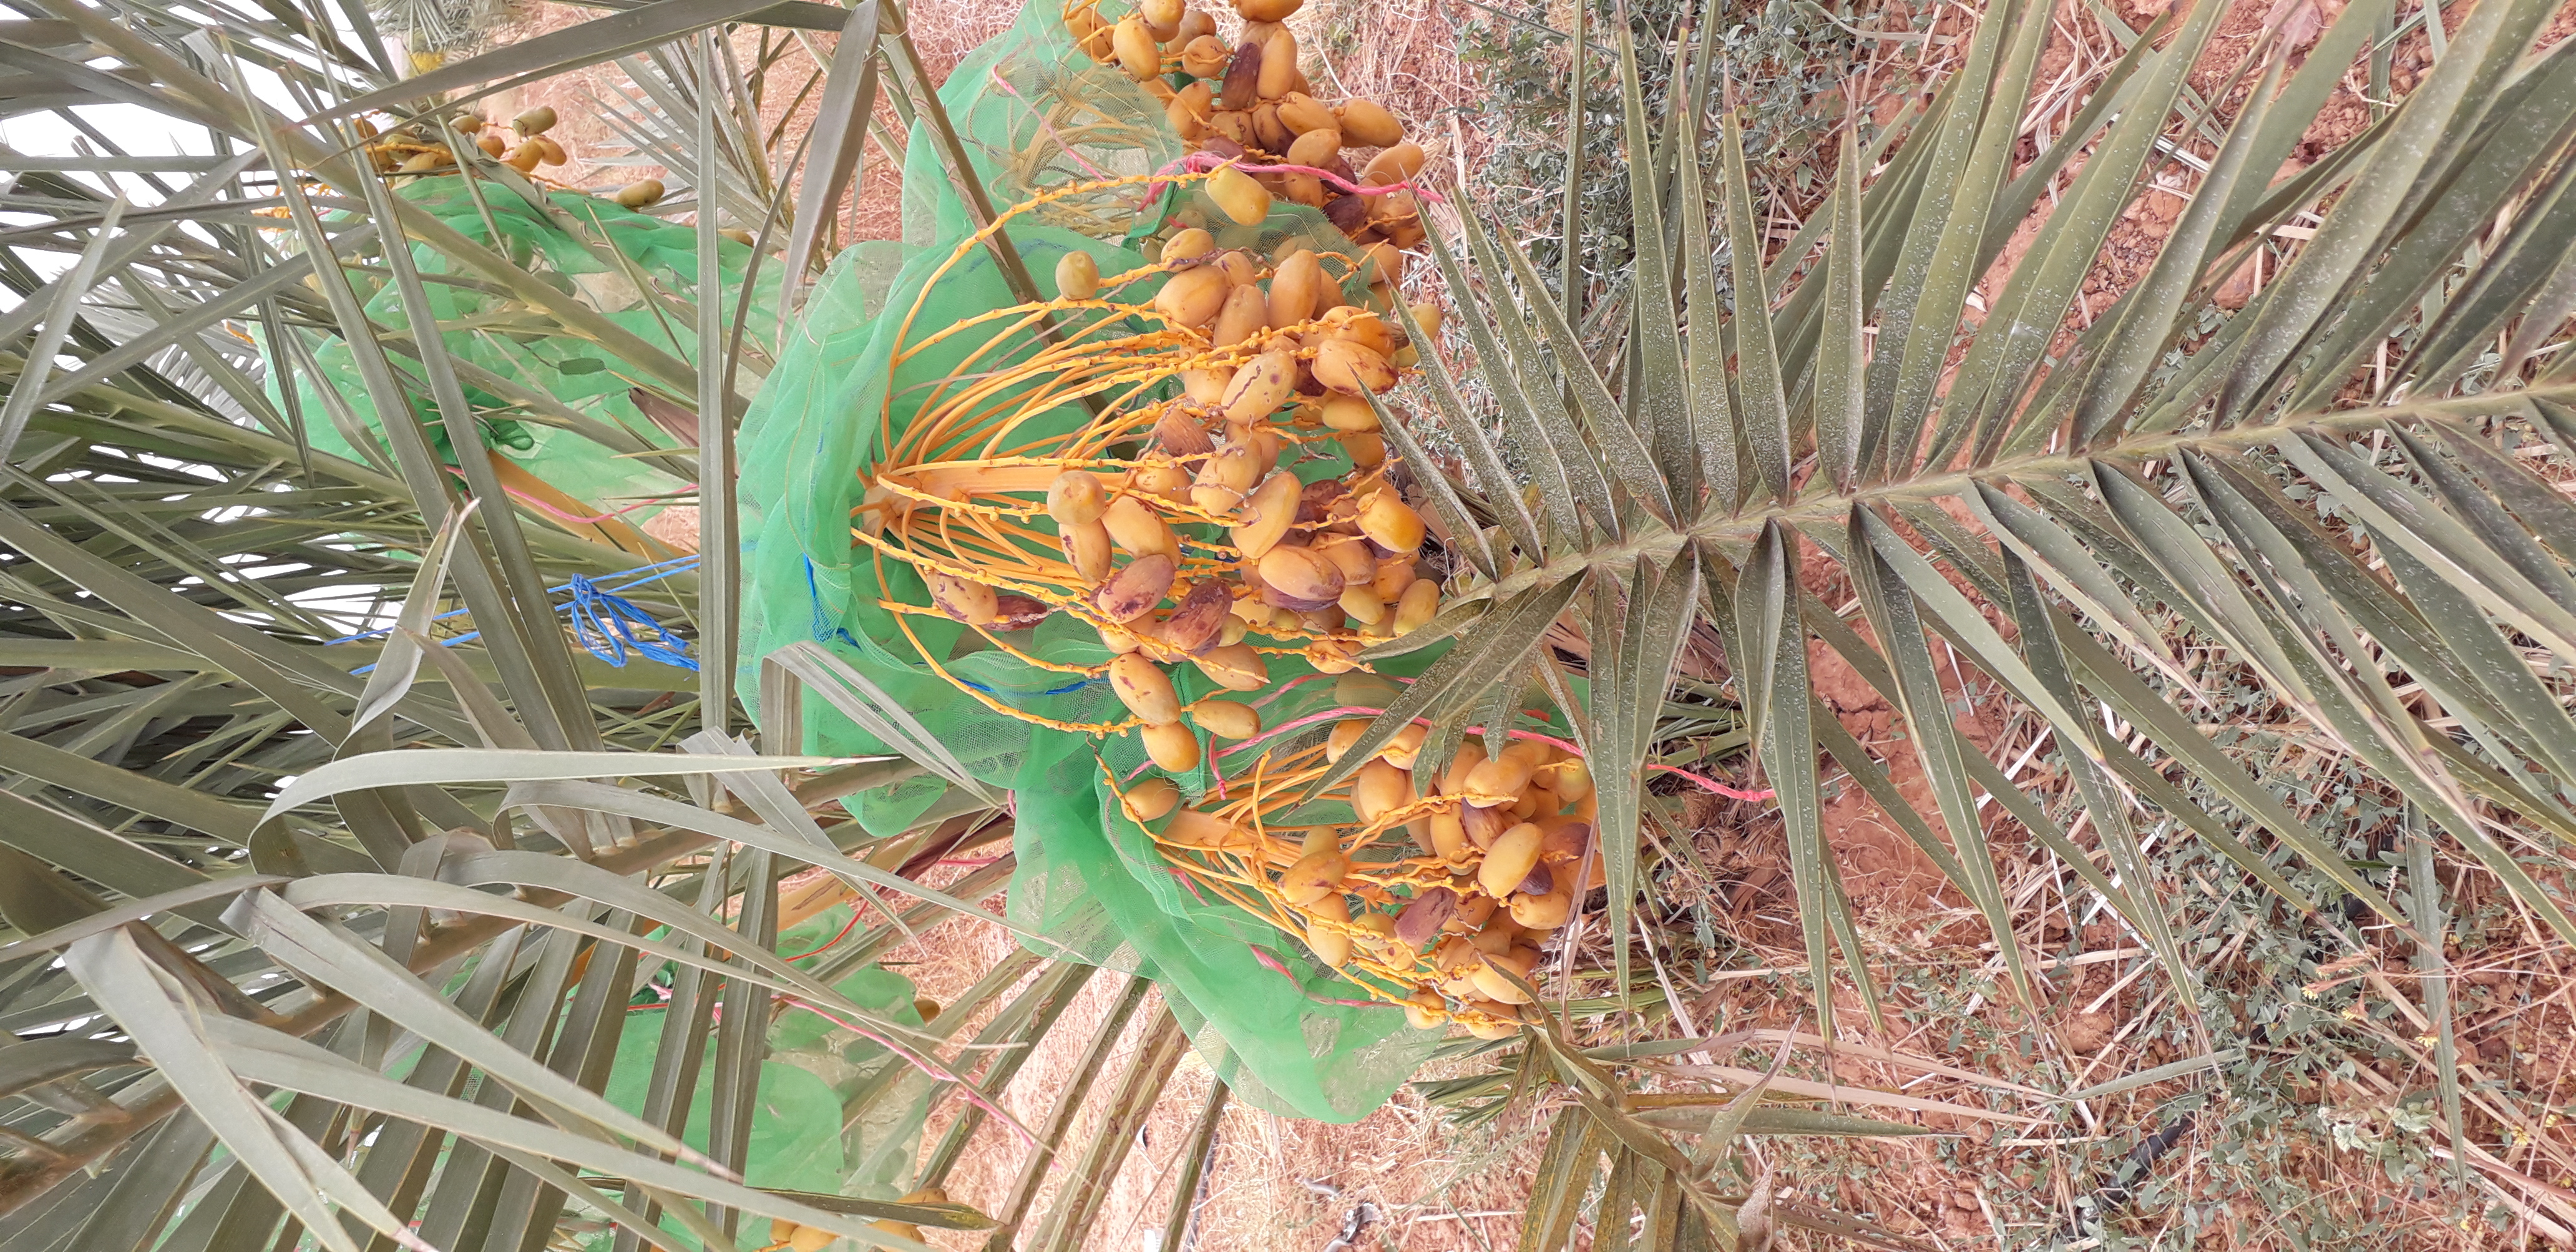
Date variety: Boumajhoul